Anchor

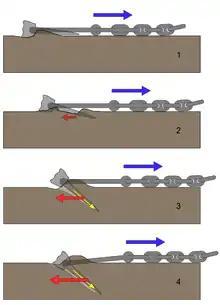
The action of a stockless anchor being set

The stockless anchor, patented in England in 1821, represented the first significant departure in anchor design in centuries. Although their holding-power-to-weight ratio is significantly lower than admiralty pattern anchors, their ease of handling and stowage aboard large ships led to almost universal adoption. In contrast to the elaborate stowage procedures for earlier anchors, stockless anchors are simply hauled up until they rest with the shank inside the hawsepipes, and the flukes against the hull (or inside a recess in the hull called the anchor box).